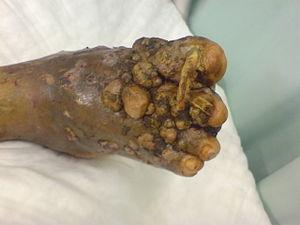
Un mycétome est une « pseudo-tumeur » inflammatoire localisée dans un tissu sous-cutané. Elle résulte d'une infection associant :